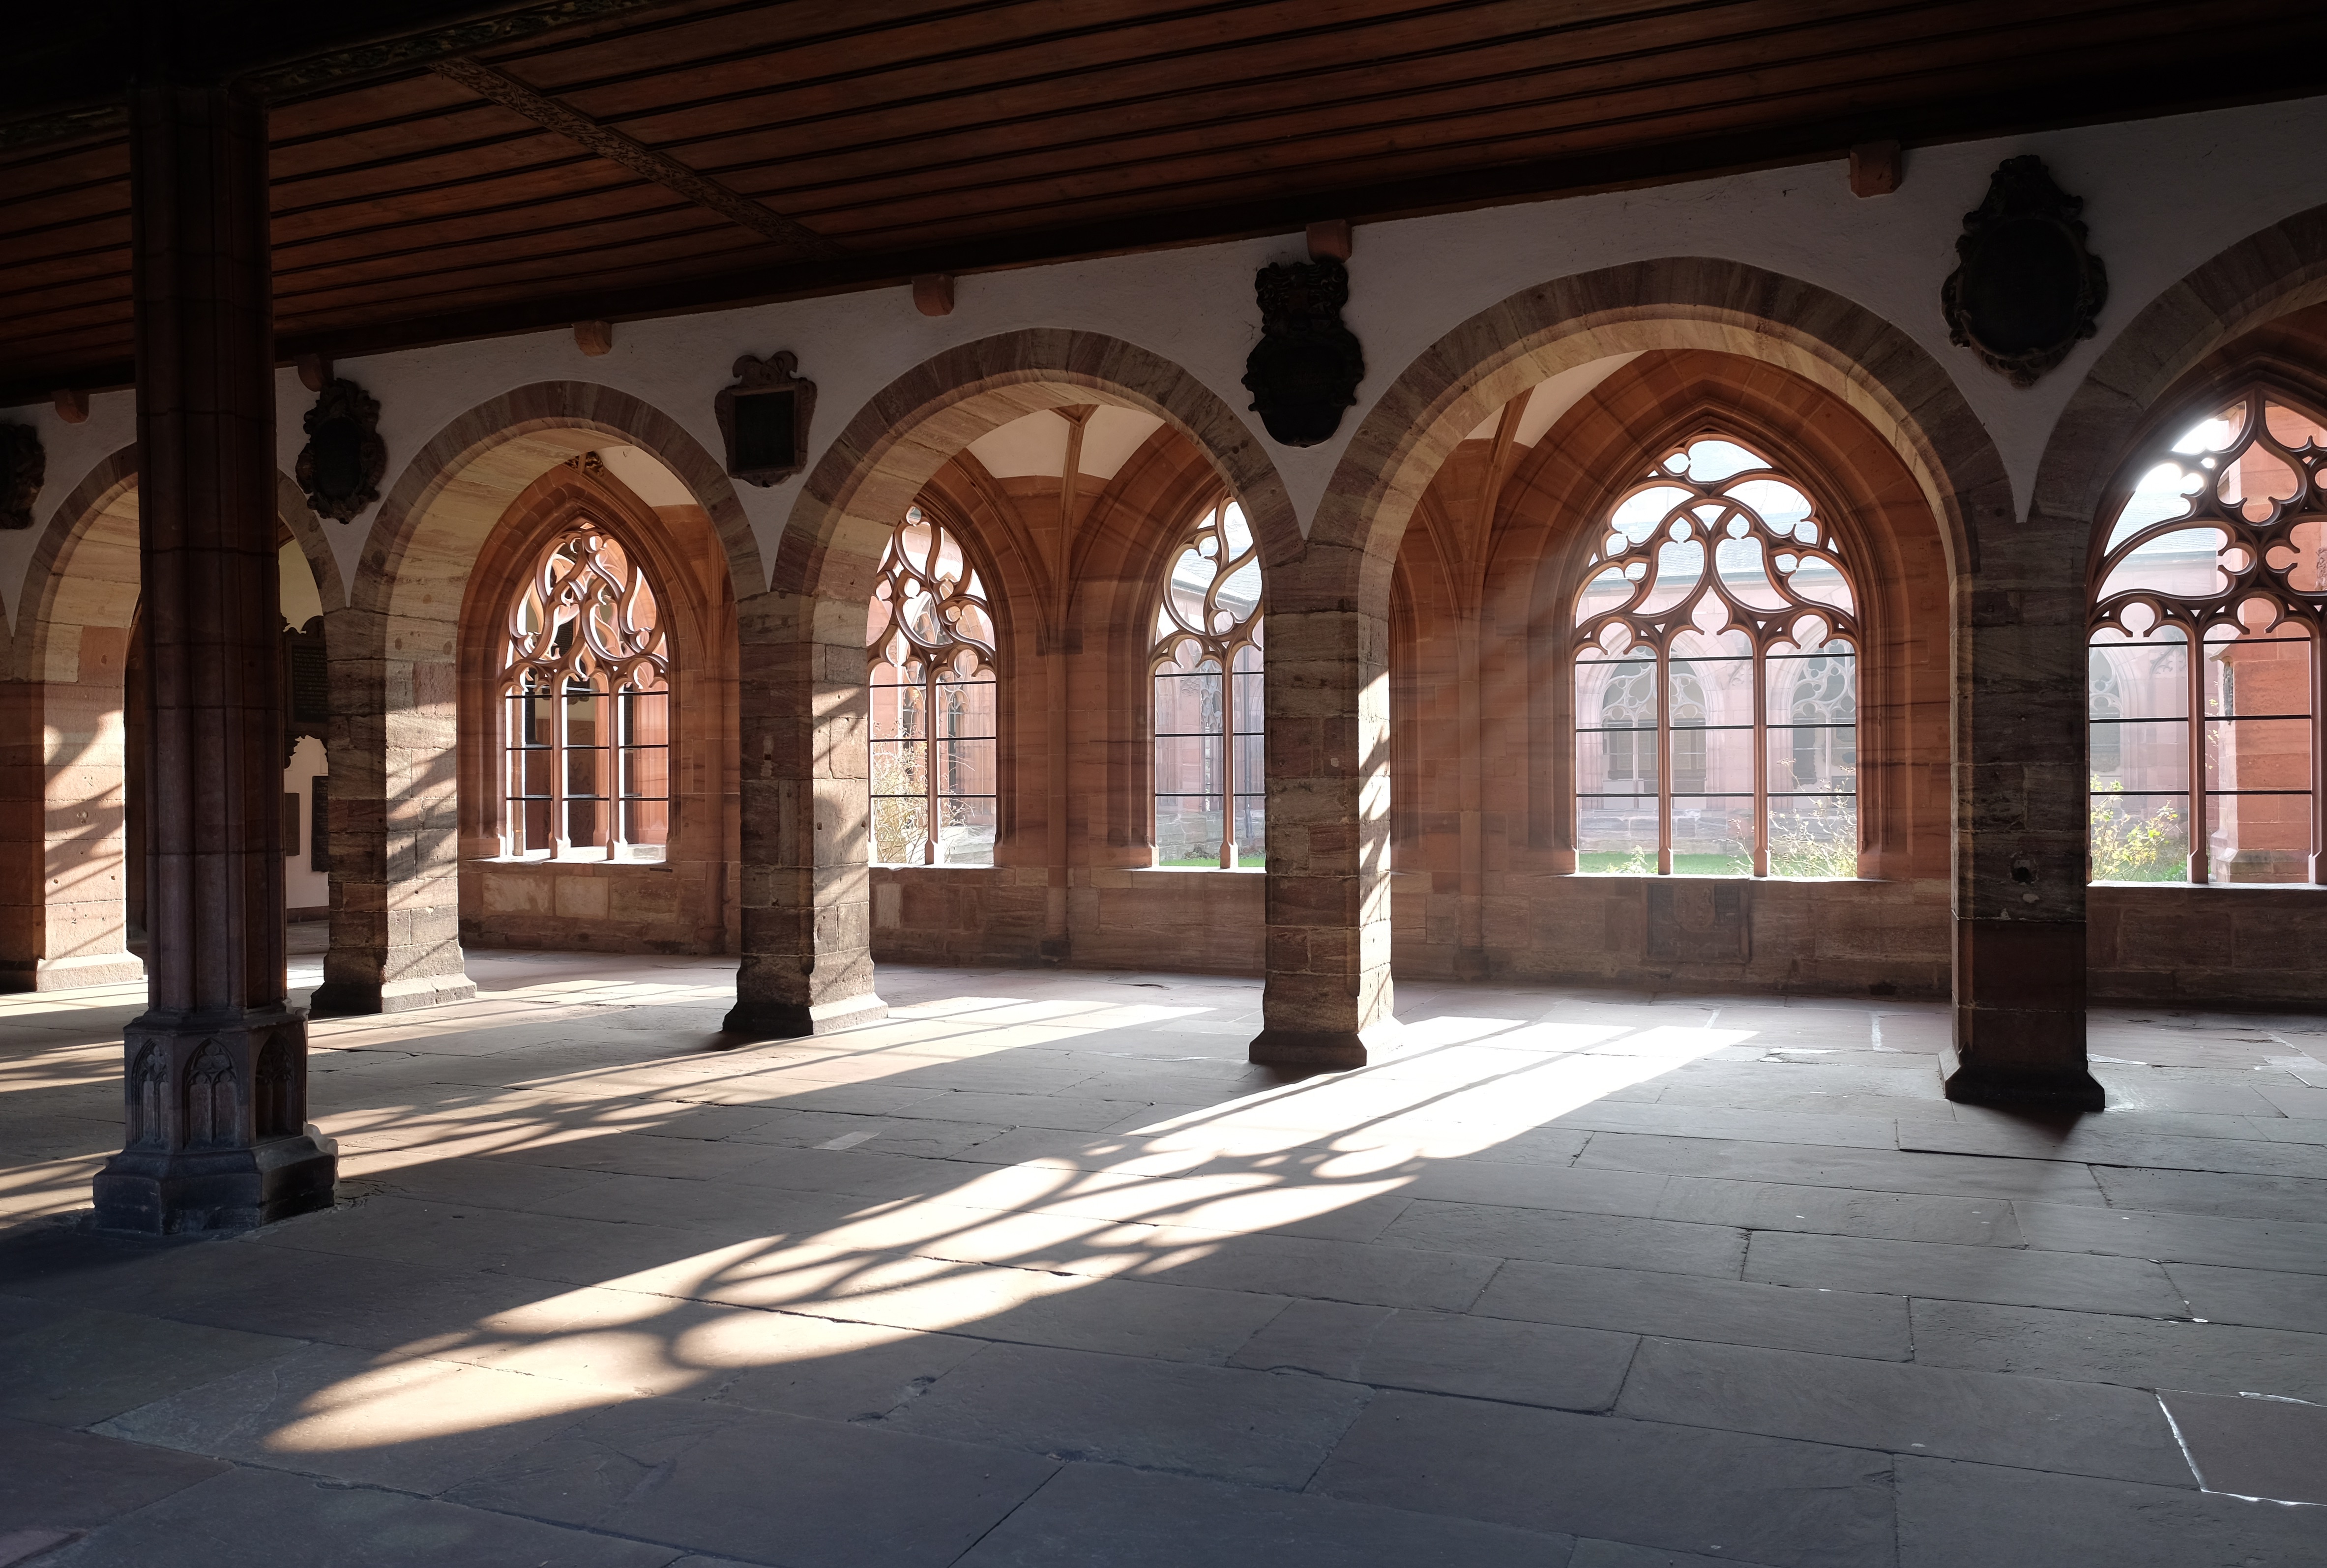
architecture, wood, building, arch, chapel, place of worship, monastery, arcade, estate